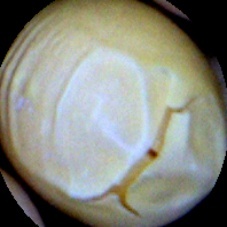
Label: Skin-damaged